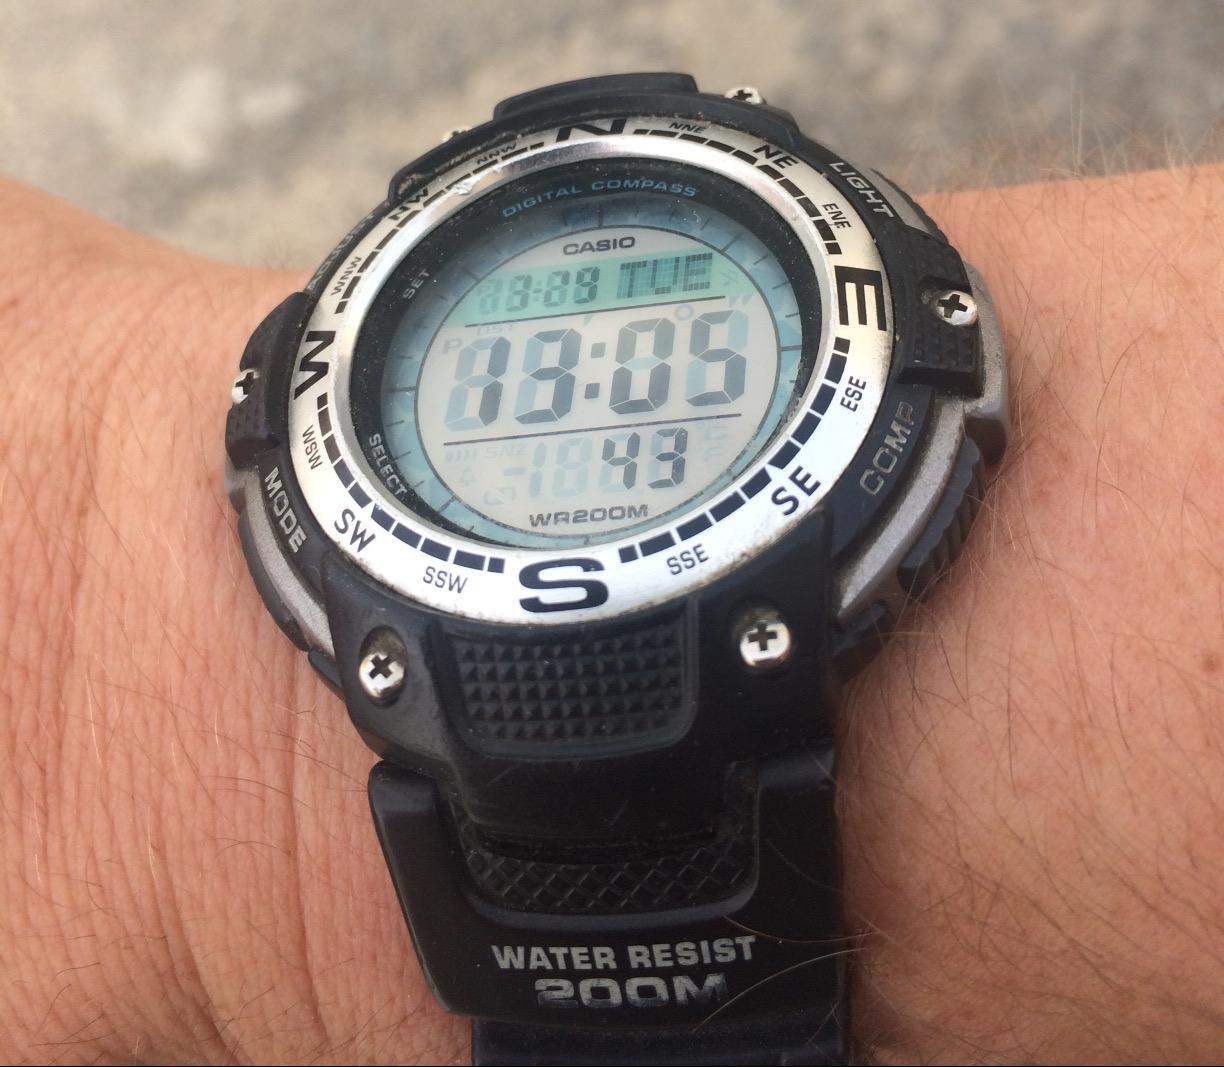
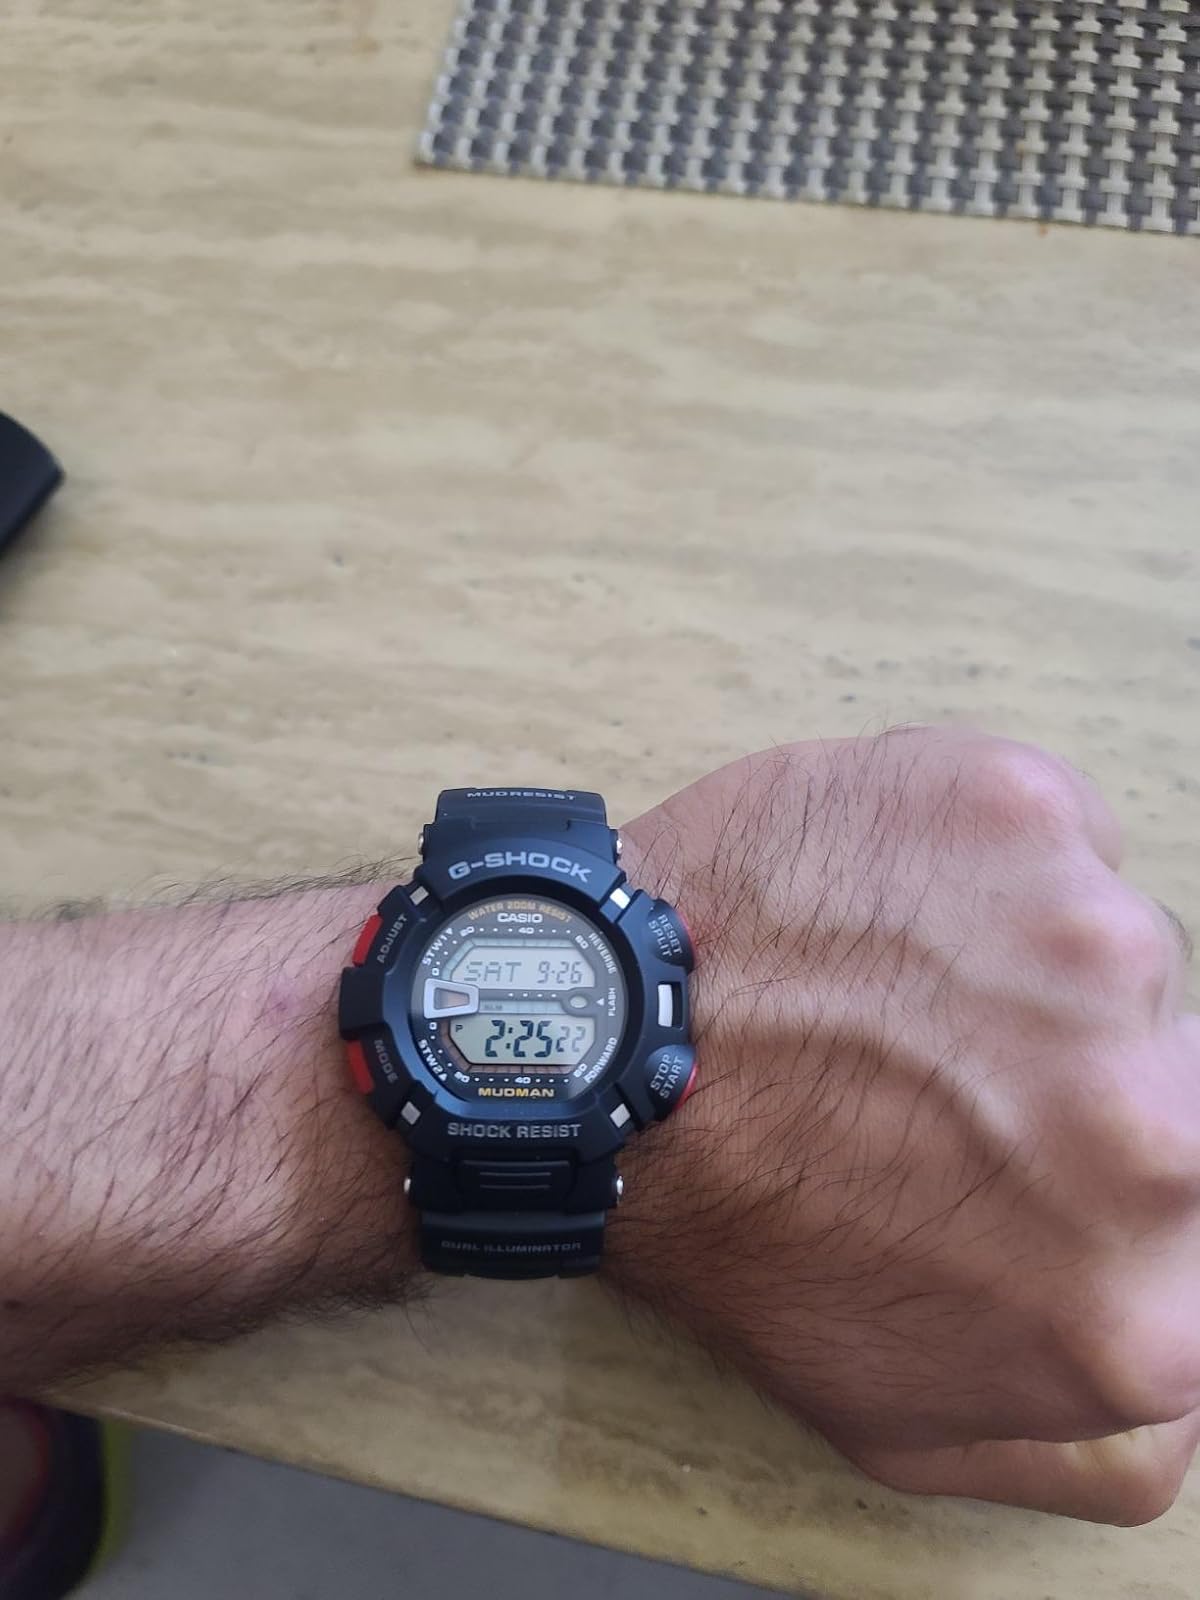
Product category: accessories_watch
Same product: no